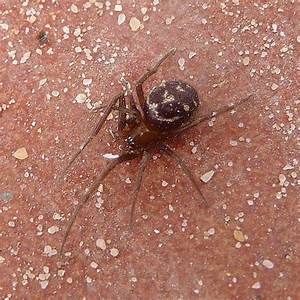
Label: ragno